Jean-François Zevaco

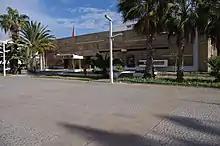
Central post office in Agadir designed by Zevaco in 1960

Zevaco was a member of the (GAMMA). He worked with GAMMA colleagues, including Elie Azagury and Mourad Ben Embarek, in the reconstruction of Agadir after the 1960 earthquake.